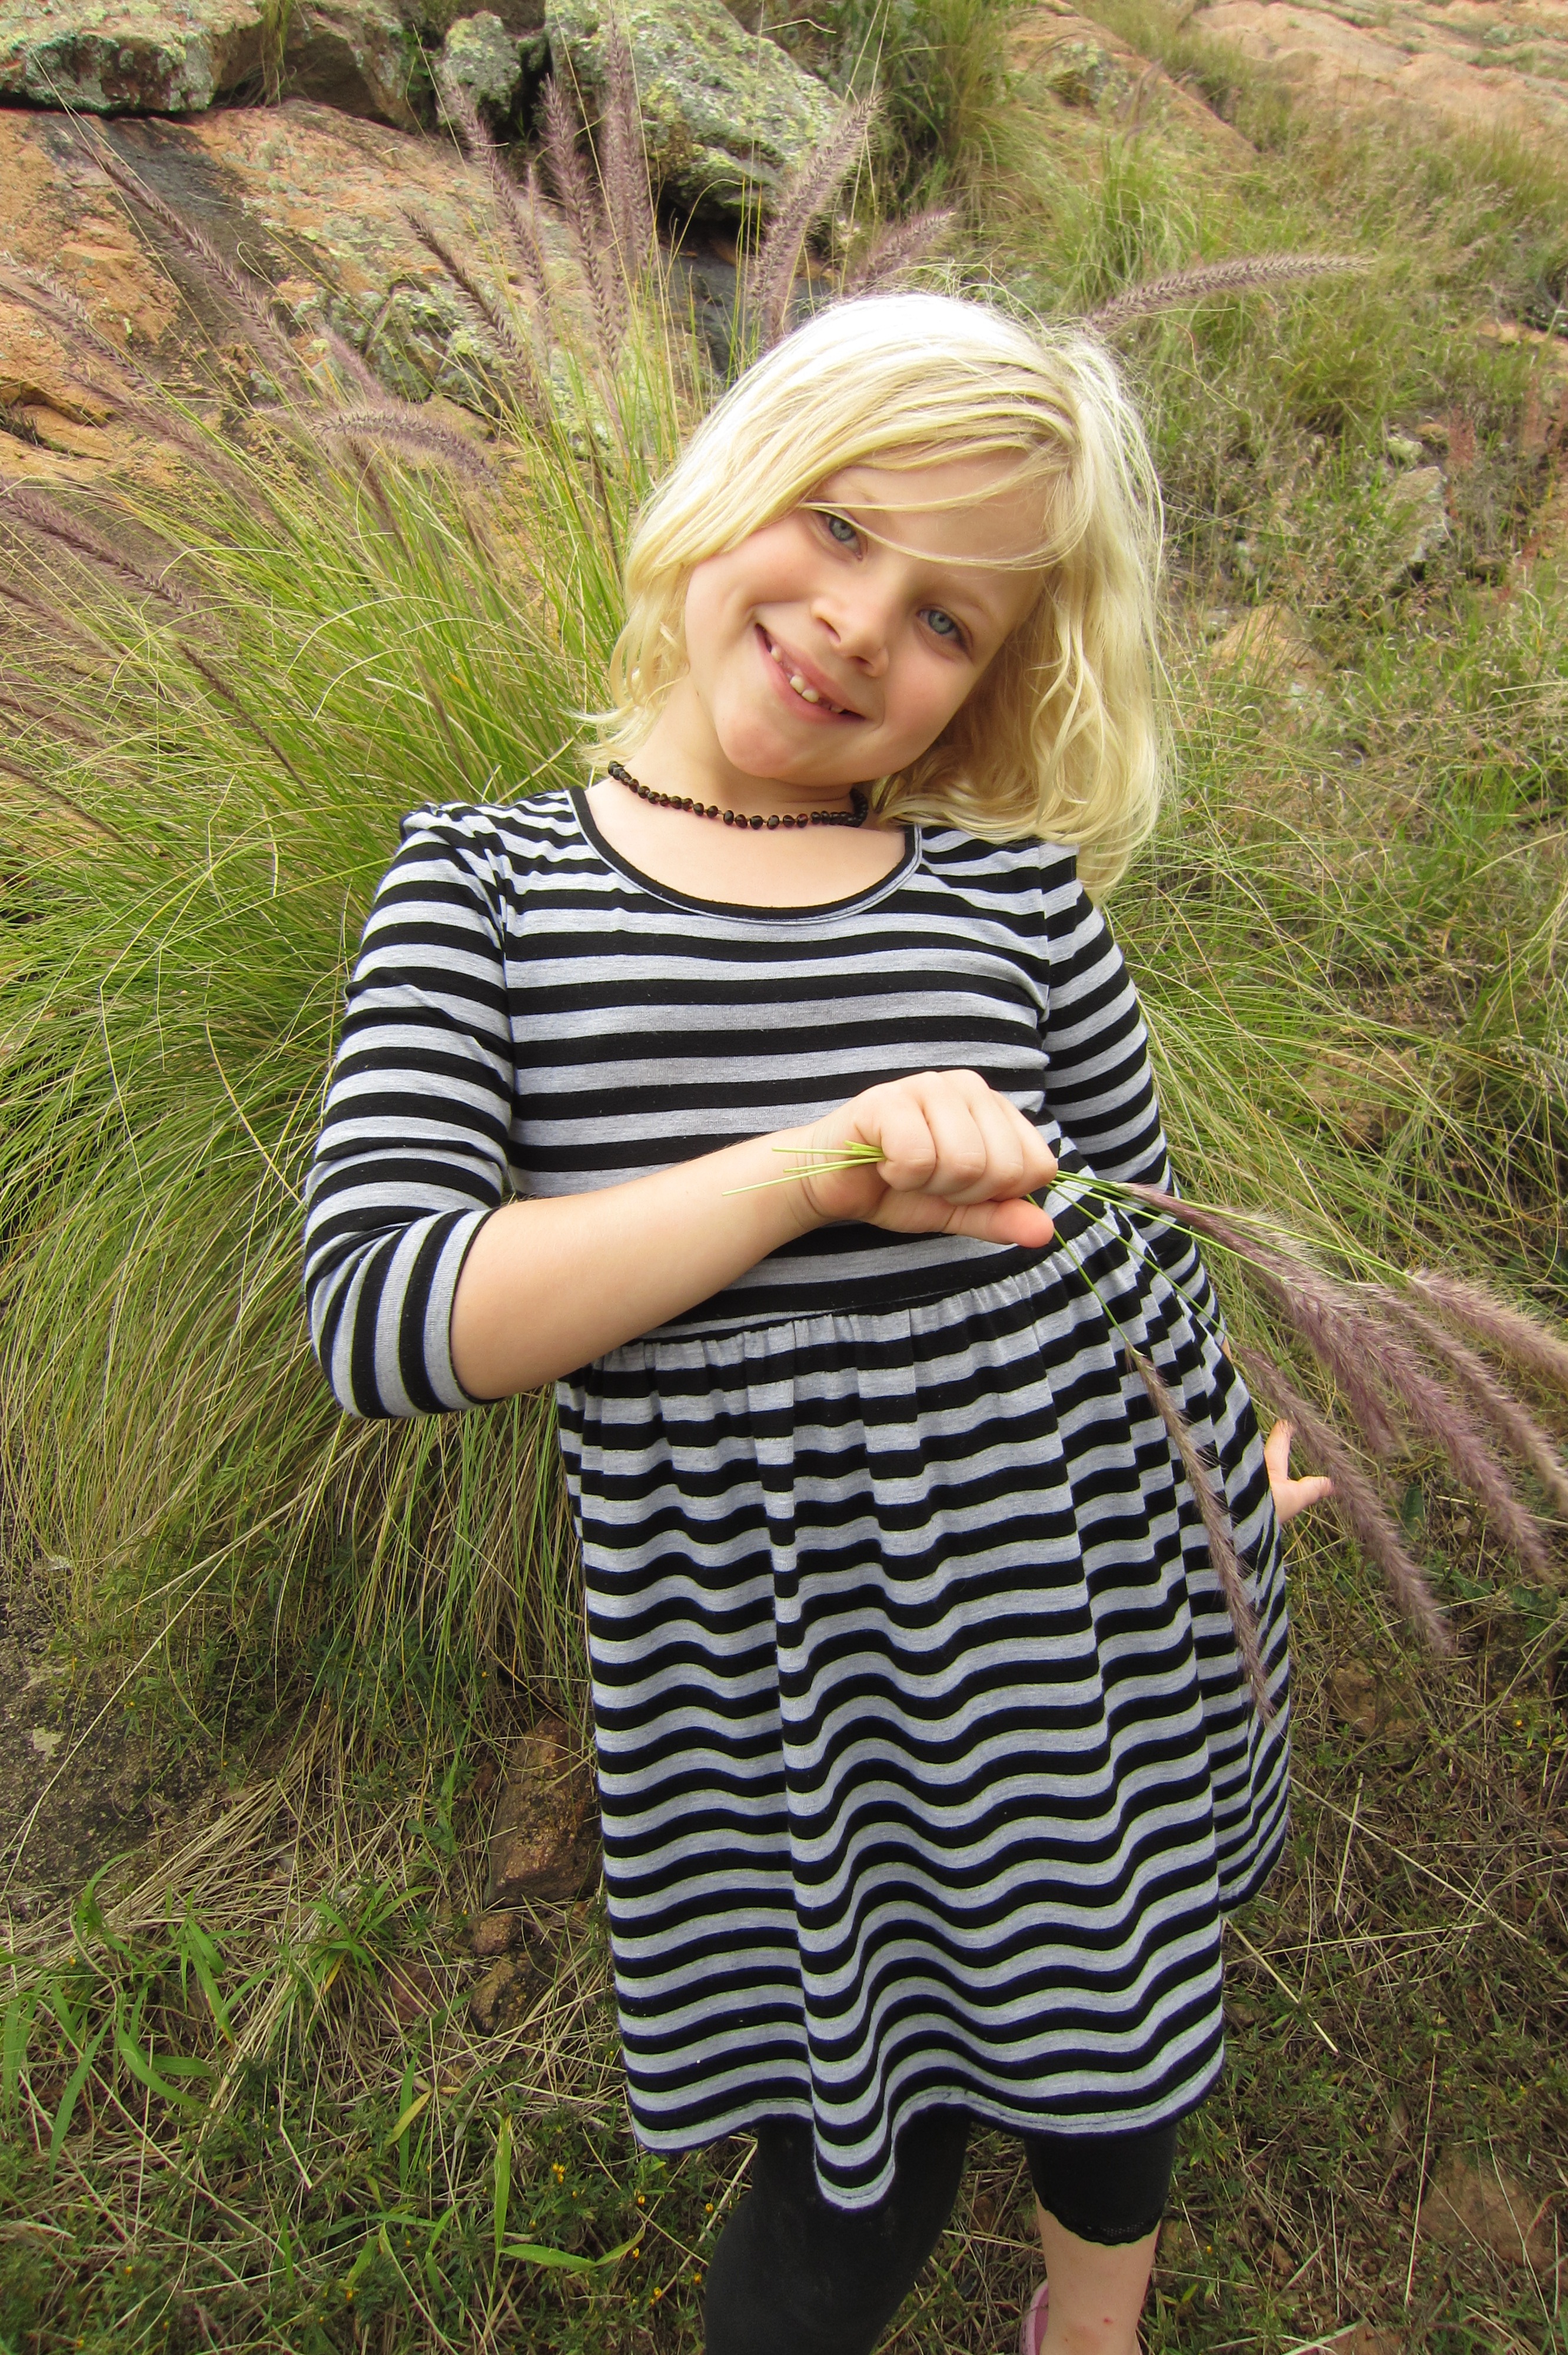
nature, person, people, girl, hair, white, play, sweet, kid, cute, looking, female, pattern, portrait, model, young, spring, small, child, human, fashion, clothing, childhood, smiling, smile, preschooler, cheerful, face, eyes, fun, one, dress, happy, happiness, toddler, innocence, little, beauty, joy, expression, adorable, daughter, little girl, preschool, photo shoot, portrait photography